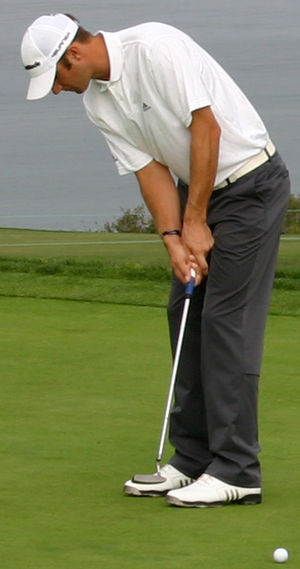
Dustin Johnson
Dustin Johnson
Dustin Hunter Johnson er en amerikansk golfspiller, der står noteret for fire PGA Tour-sejre gennem sin karriere. Hans bedste resultat i en Major-turnering er en 5. plads, som han har opnået ved US PGA Championship i 2010.